Aloe melanacantha

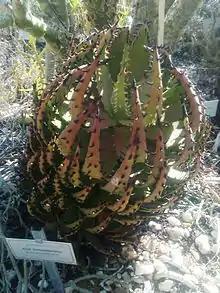
"Aloe melanacantha" in cultivation in Cape Town.

It is endemic to the Namaqualand, in the far west of South Africa. It has been recorded from Nieuwoudtville in the south, as far north as the Orange River on the Namibian border. Its natural habitats are dry shrubland and rocky areas.